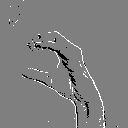
ASL letter: c